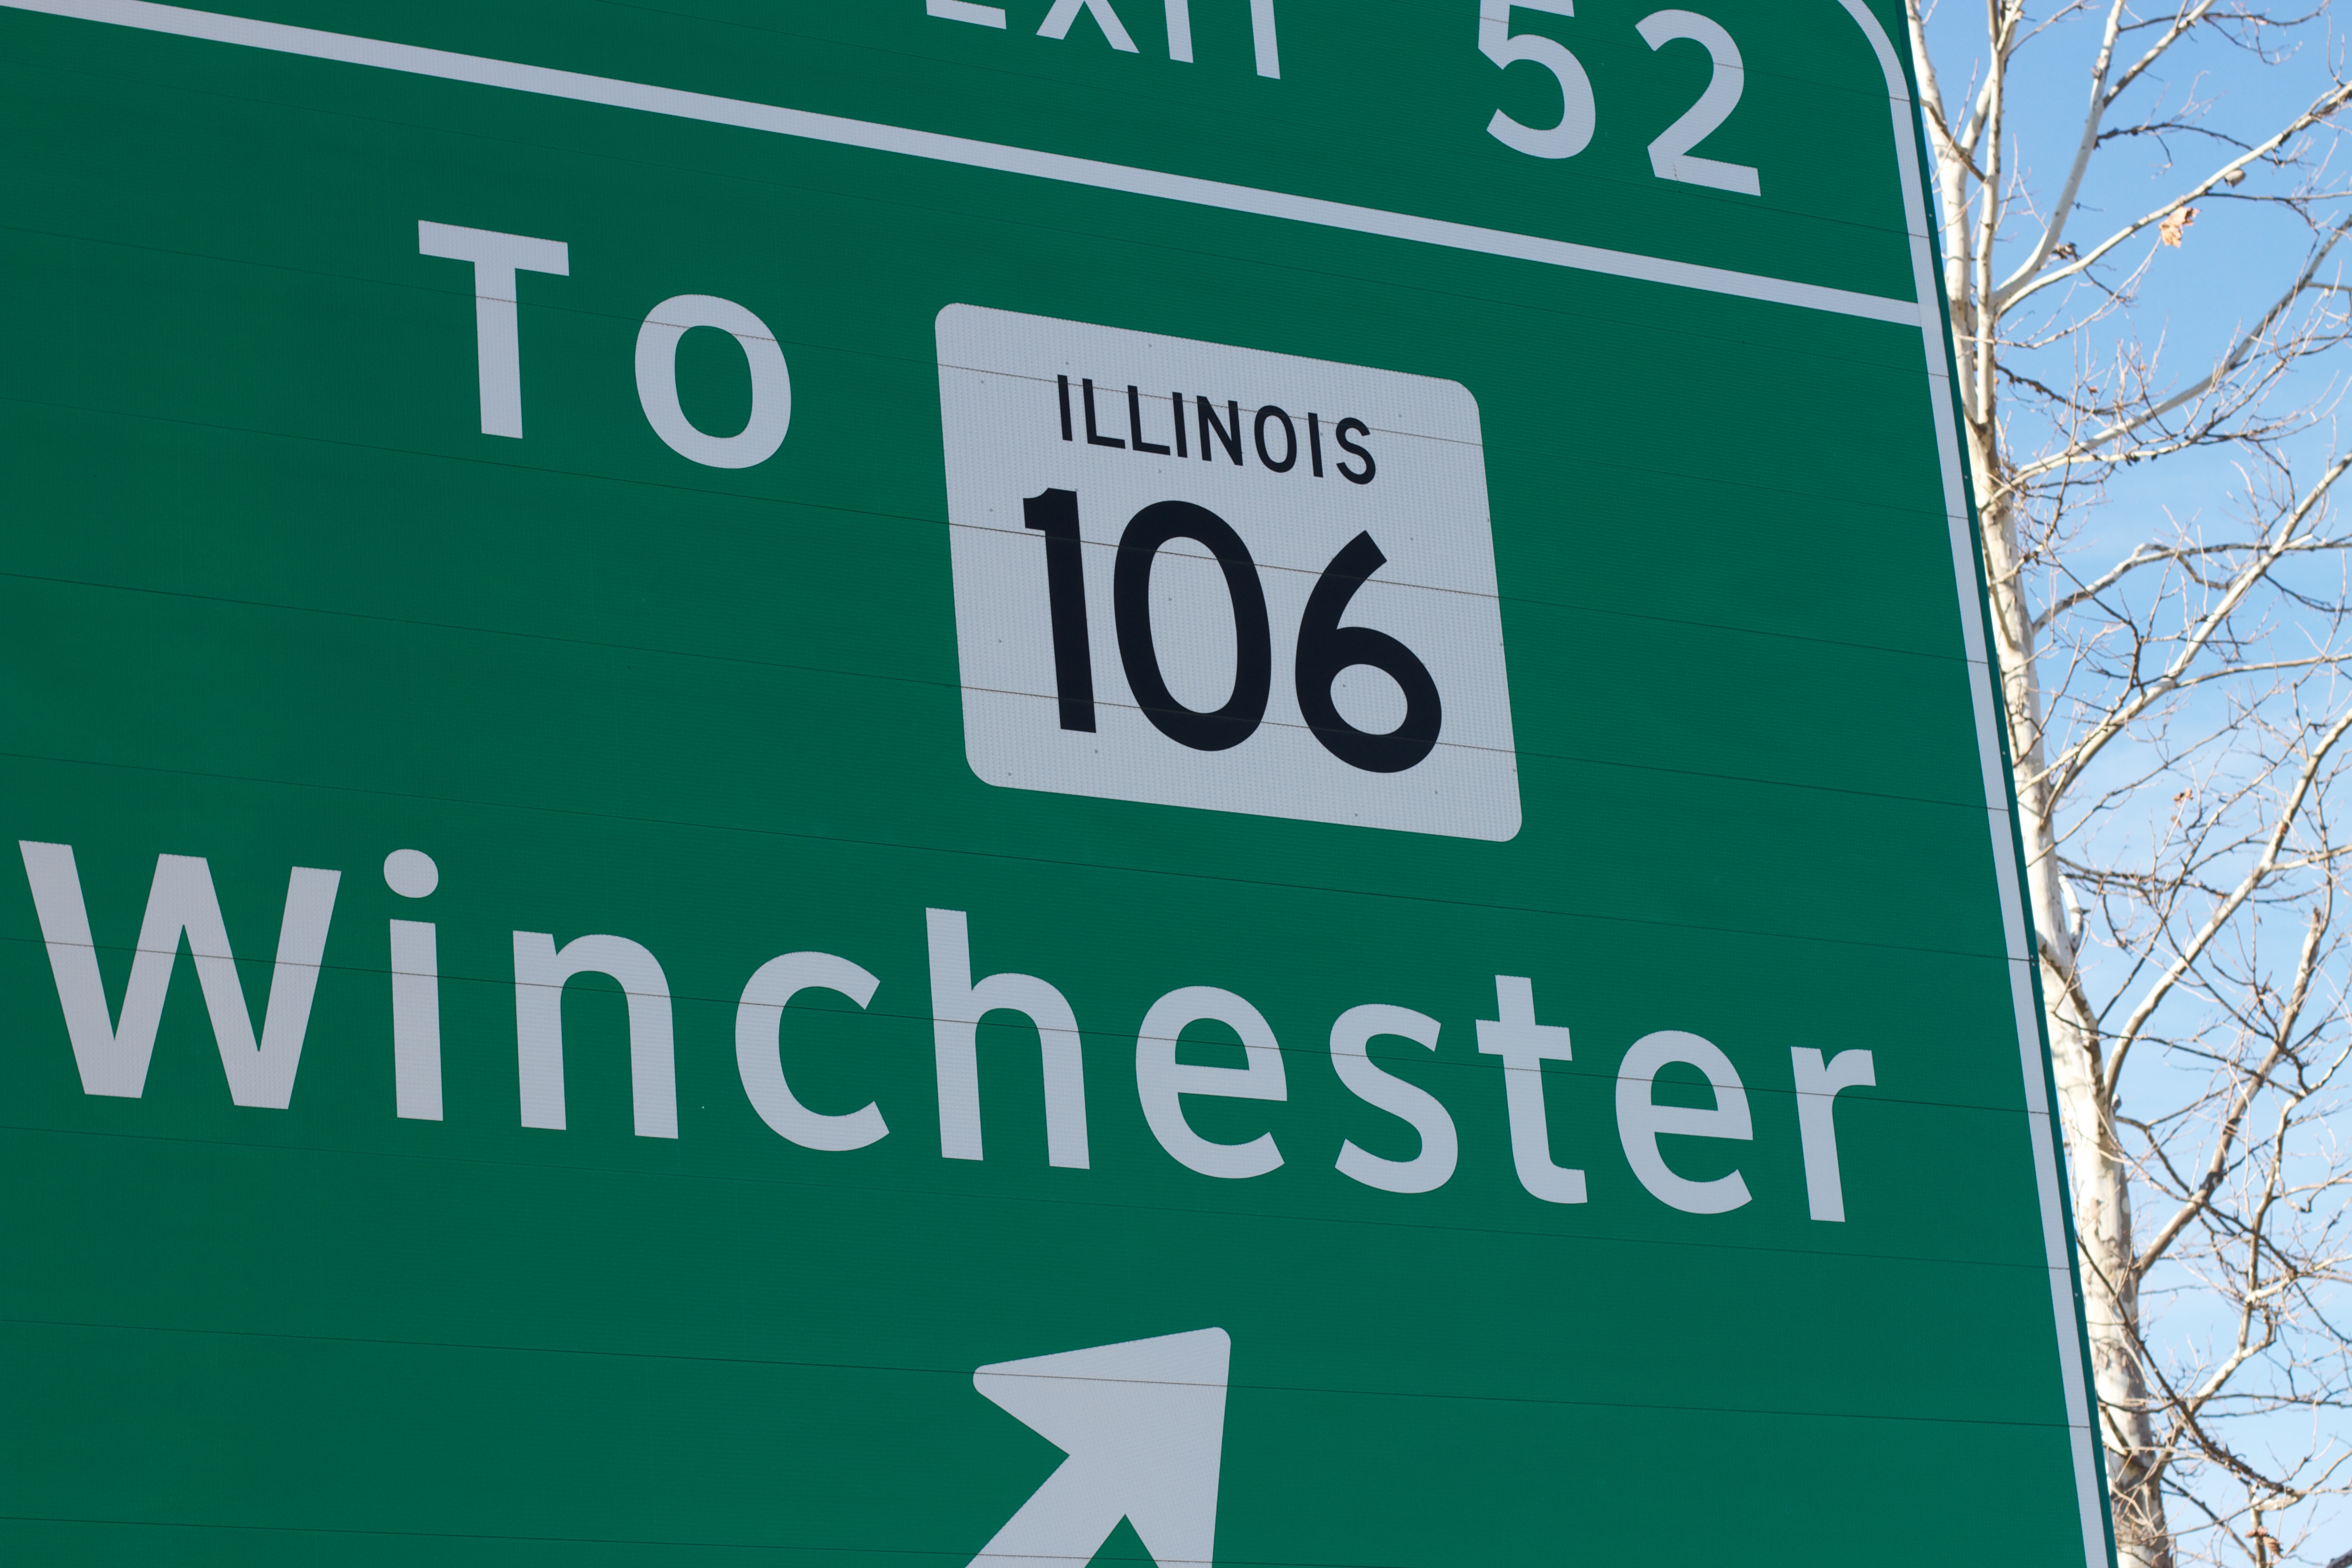
number, sign, green, street sign, signage, brand, font, ds106, 106, traffic sign